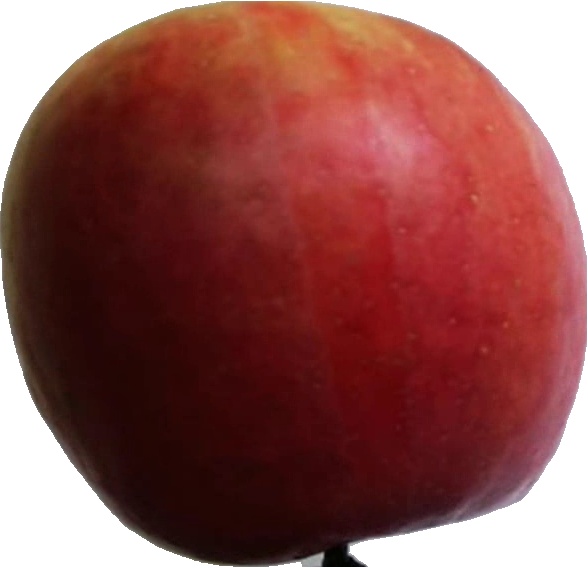
Label: apple_crimson_snow_1